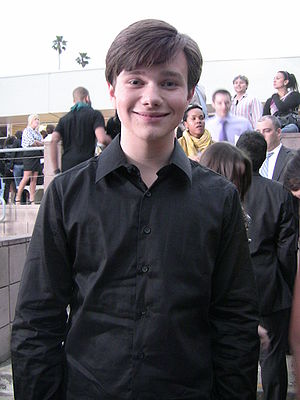
Preggers / Modtagelse
Colfers præstation i Kurts springe ud-scene blev godt modtaget af kritikerne.
"Preggers er den fjerde episode af den amerikanske tv-serie Glee. Episoden havde premiere på Fox den 23. september 2009 og blev skrevet og instrueret af executive producer Brad Falchuk. I ""Preggers"" slutter kormedlemmet Kurt sig til fodboldholdet og siger til sin far, Burt, at han er homoseksuel. Cheerleaderen Quinn opdager, at hun er gravid og fortæller sin kæreste Finn at barnet er hans, men i virkeligheden er faderen hans bedste ven Puck. Medarbejderne Sue Sylvester og Sandy Ryerson slår sig sammen i et forsøg på at lukke koret, hvor de lokker en desillusioneret Rachel med væk, som stopper, da korlederen Will nægter at tildele hende en solosang.